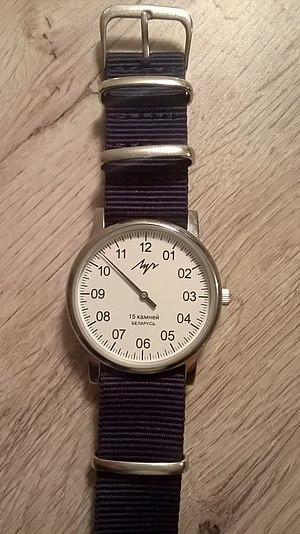
montre mécanique Biélorusse Luch mono aiguille sur bracelet Nato bleu marine
Luch est une marque de montres de la Fabrique Horlogère Minskoise héritière de l'industrie horlogère soviétique.